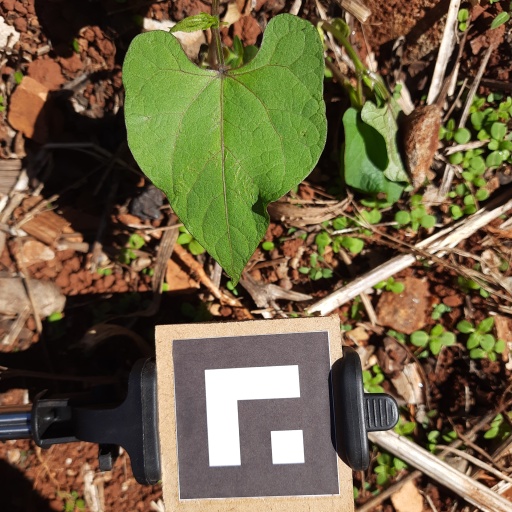
Observations: wavy surface, no eating holes, under sunlight